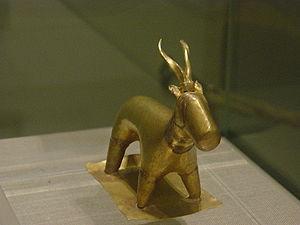
Akrotiri est un emplacement de fouilles archéologiques au sud de l'île grecque de Santorin. En 1967, l'archéologue Spyridon Marinatos a découvert une ville appartenant à la civilisation des Cyclades, avec une forte influence minoenne. En plein épanouissement, la ville a été enfouie par une éruption volcanique analogue à celle qui enfouit les villes d'Herculanum et de Pompéi. C'est ainsi qu'elle a été conservée pendant plus de 3 500 ans. L'excellent état de conservation des bâtiments et de leurs magnifiques fresques permet d'avoir un aperçu de l'histoire sociale, économique et culturelle de l'âge du bronze dans la mer Égée.
La chèvre d’or est un animal fabuleux qui possède un pelage, des cornes et sabots d’or. Gardienne de trésors légendaires, son mythe est lié à l’occupation sarrasine, partielle ou temporaire, de la Provence au cours de haut Moyen Age.